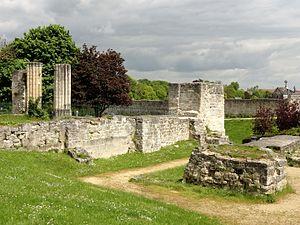
Prieuré Saint-Arnoul de Crépy-en-Valois - voir titre.
L'ancien prieuré Saint-Arnoul est situé dans la commune de Crépy-en-Valois, dans l'Oise. Il est issu de la réforme d'une abbaye bénédictine fondée par le comte Gautier II le Blanc en 1008, qui se substitua elle-même à un chapitre de chanoines installé vers 935 / 943 par le comte Raoul II de Valois. En 1076, le comte Simon de Valois effectue un pèlerinage à Rome, et le pape Grégoire VII lui présente Hugues de Cluny. Raoul et Hugues se lient d'amitié pendant leur voyage de retour vers la France, et Hugues décide de donner l'abbaye à l'ordre de Cluny. Hugues reste à Crépy le temps de mettre en place la réforme, et doit lutter contre la résistance des moines, mais le prieuré finit par connaître un développement très favorable grâce à de nombreuses donations jusqu'au début du XIIIᵉ siècle. Il bénéficie de l'exemption, relève directement de l'abbaye-mère de Cluny, et occupe l'un des premiers rangs dans la hiérarchie de l'ordre. Le nombre de vingt-huit moines prévu par la charte de fondation est même dépassé au premier tiers du XIVᵉ siècle. La prospérité du monastère est mise à mal par la guerre de Cent Ans, et le chœur de l'église est incendié par les Anglais vers 1431.